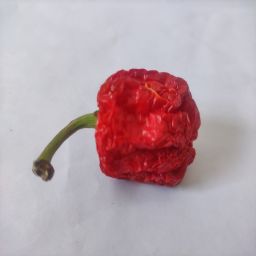
Crop: Bell Pepper
Quality: Dried